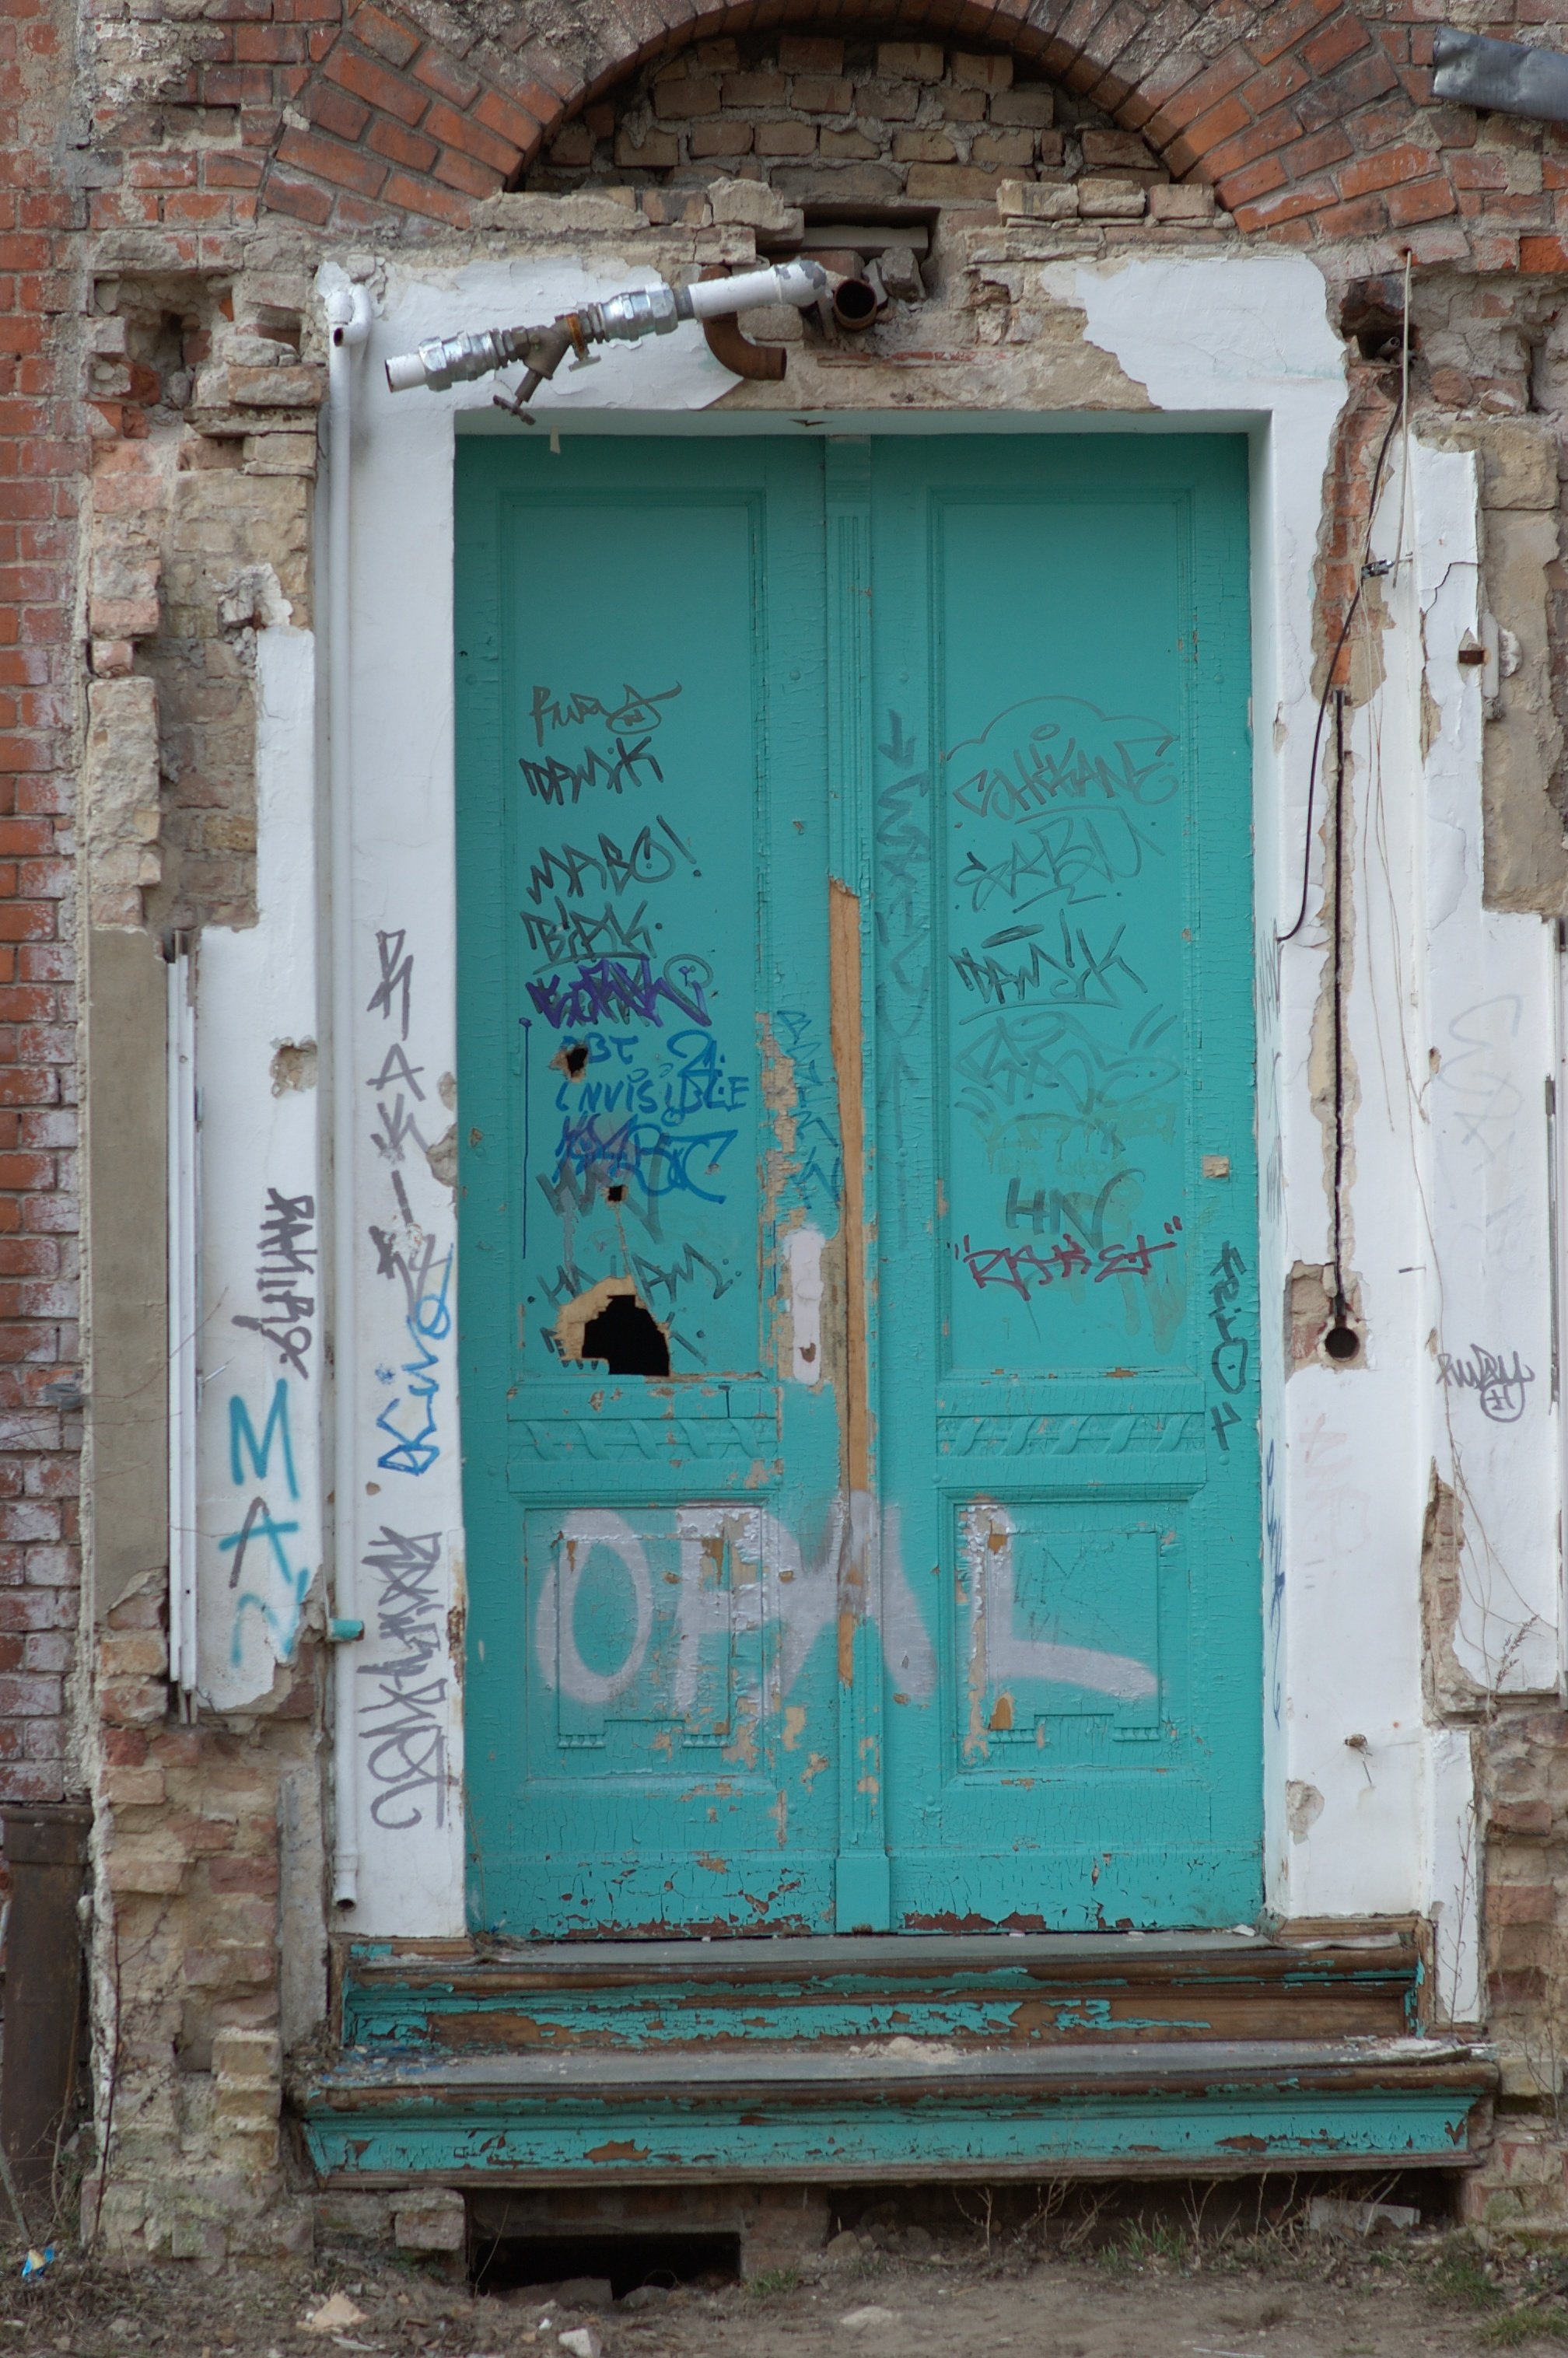
road, street, window, wall, green, color, facade, blue, decay, graffiti, door, street art, art, rawtherapee, germany, deutschland, berlin, walimex, samyang, pentax, 85mm, lenstagged, steffenzahn, decayed, rustyandcrusty, derelictbuildings, k100d, justpentax, iamflickr, 85mmf14, walimex85mm, walimexpro8514if, neighbourhood, urban area